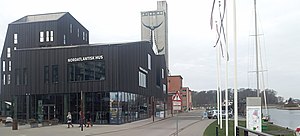
Nordatlantisk Hus
Nordatlantisk Hus ved Odense Havn
Nordatlantisk Hus er et kulturhus i Odense med fokus på Færøerne, Island og Grønland. Huset åbnede 9. november 2013 som et af de første nybyggerier efter årtusindeskiftet på Odense Havn.